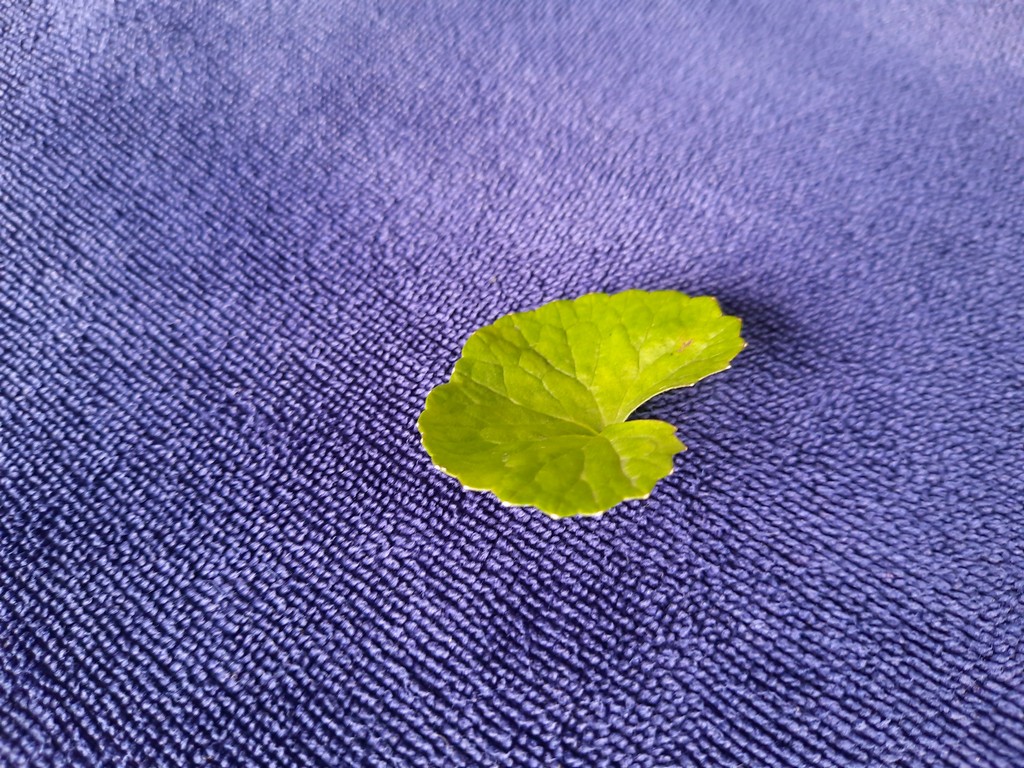
Label: Healthy